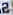
Number: 2